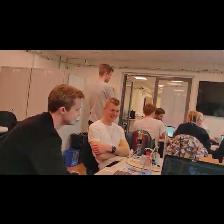
Label: Human